Mollymook

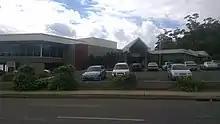
Mollymook Golf Club, located on the southern end of Mollymook Beach

The Mollymook Golf Club maintains two golf courses; the Hilltop course is an 18-hole Championship course, renowned for a challenging and picturesque layout. Designed in 1977, the March 2006 edition of Australian Golf Digest rated this course as number 97 in the top 100 Australian golf courses. The smaller 9-hole, Par 33 Beachside course is aimed mainly at social golfers. The Hilltop course features a lounge bar, pro-shop and locker room, offering cart hire, conference, and practice facilities. The main clubhouse is located next to Mollymook Beach, adjacent to the Beachside course and offers gaming and dining options and a large function room with panoramic views of the beach.